Konrad Peutinger

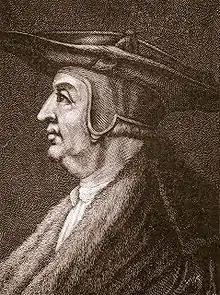
Peutinger in a Renaissance engraving

Peutinger corresponded with notable contemporary humanist scholars like Erasmus of Rotterdam, Jacob Sturm von Sturmeck and Willibald Pirckheimer. During the global spread of the printing press he studied numerous classical philologic and legal works from Italy. In 1520 he was one of the first to publish Roman inscriptions ("Inscriptiones Romanæ"), a work that has been cited as the most notable of his writings on classical antiquities.